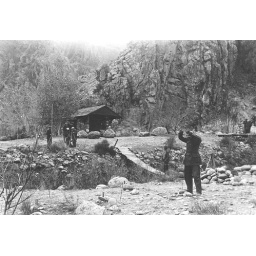
Ccc enrollees surveying a small suspension bridge over bright angel creek. Near the rock house. 26 mar 1936. Nps.